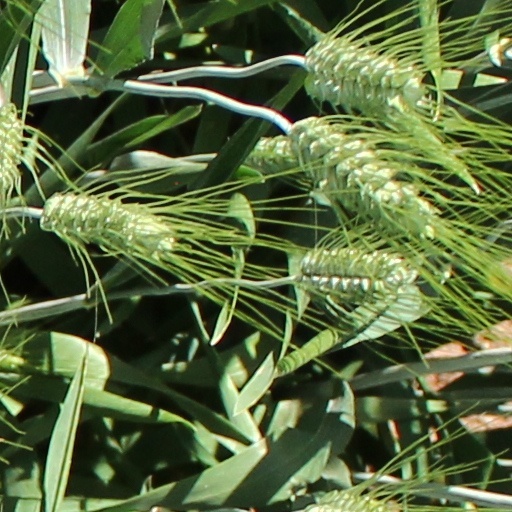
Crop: wheat